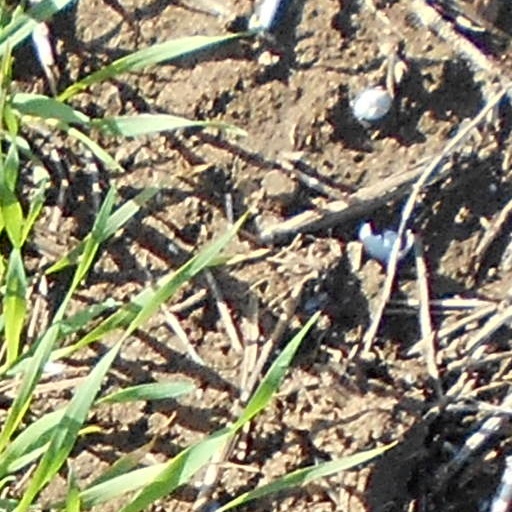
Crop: wheat